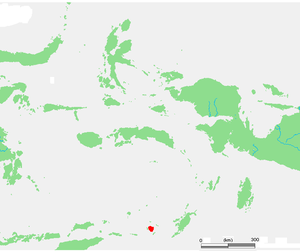
Les îles Babar sont un archipel des Moluques situé à 109 km à l'ouest des îles Tanimbar. Elles comprennent Babar, Masela, Wetan, Dai, Daweloor et Dawera.